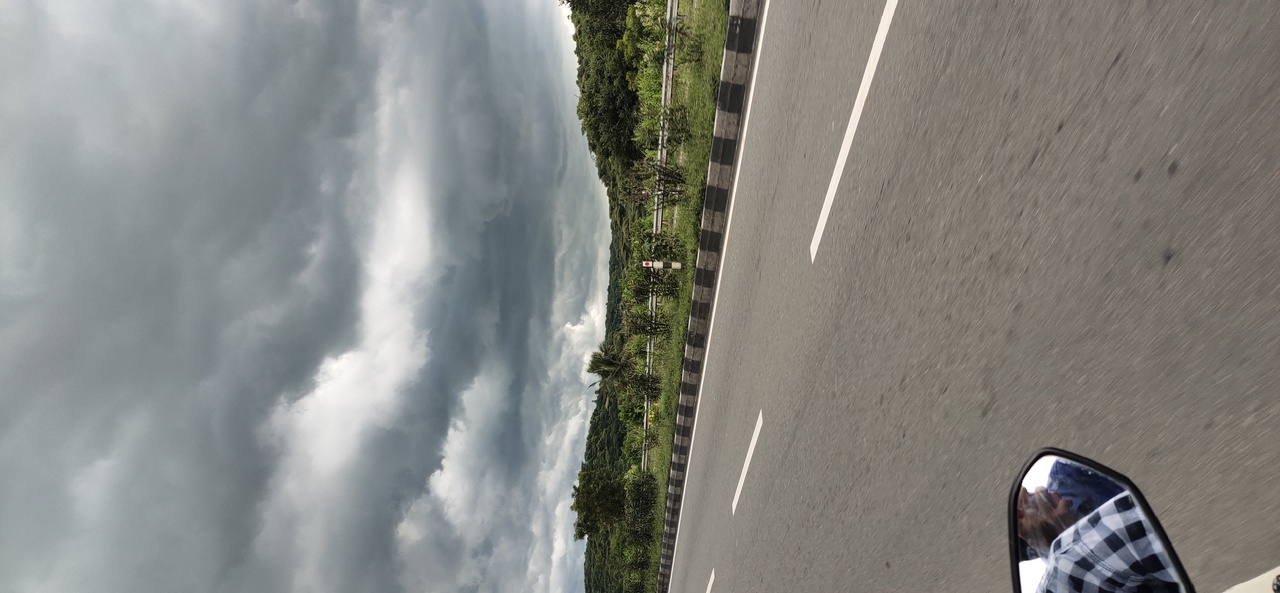
And natural climate